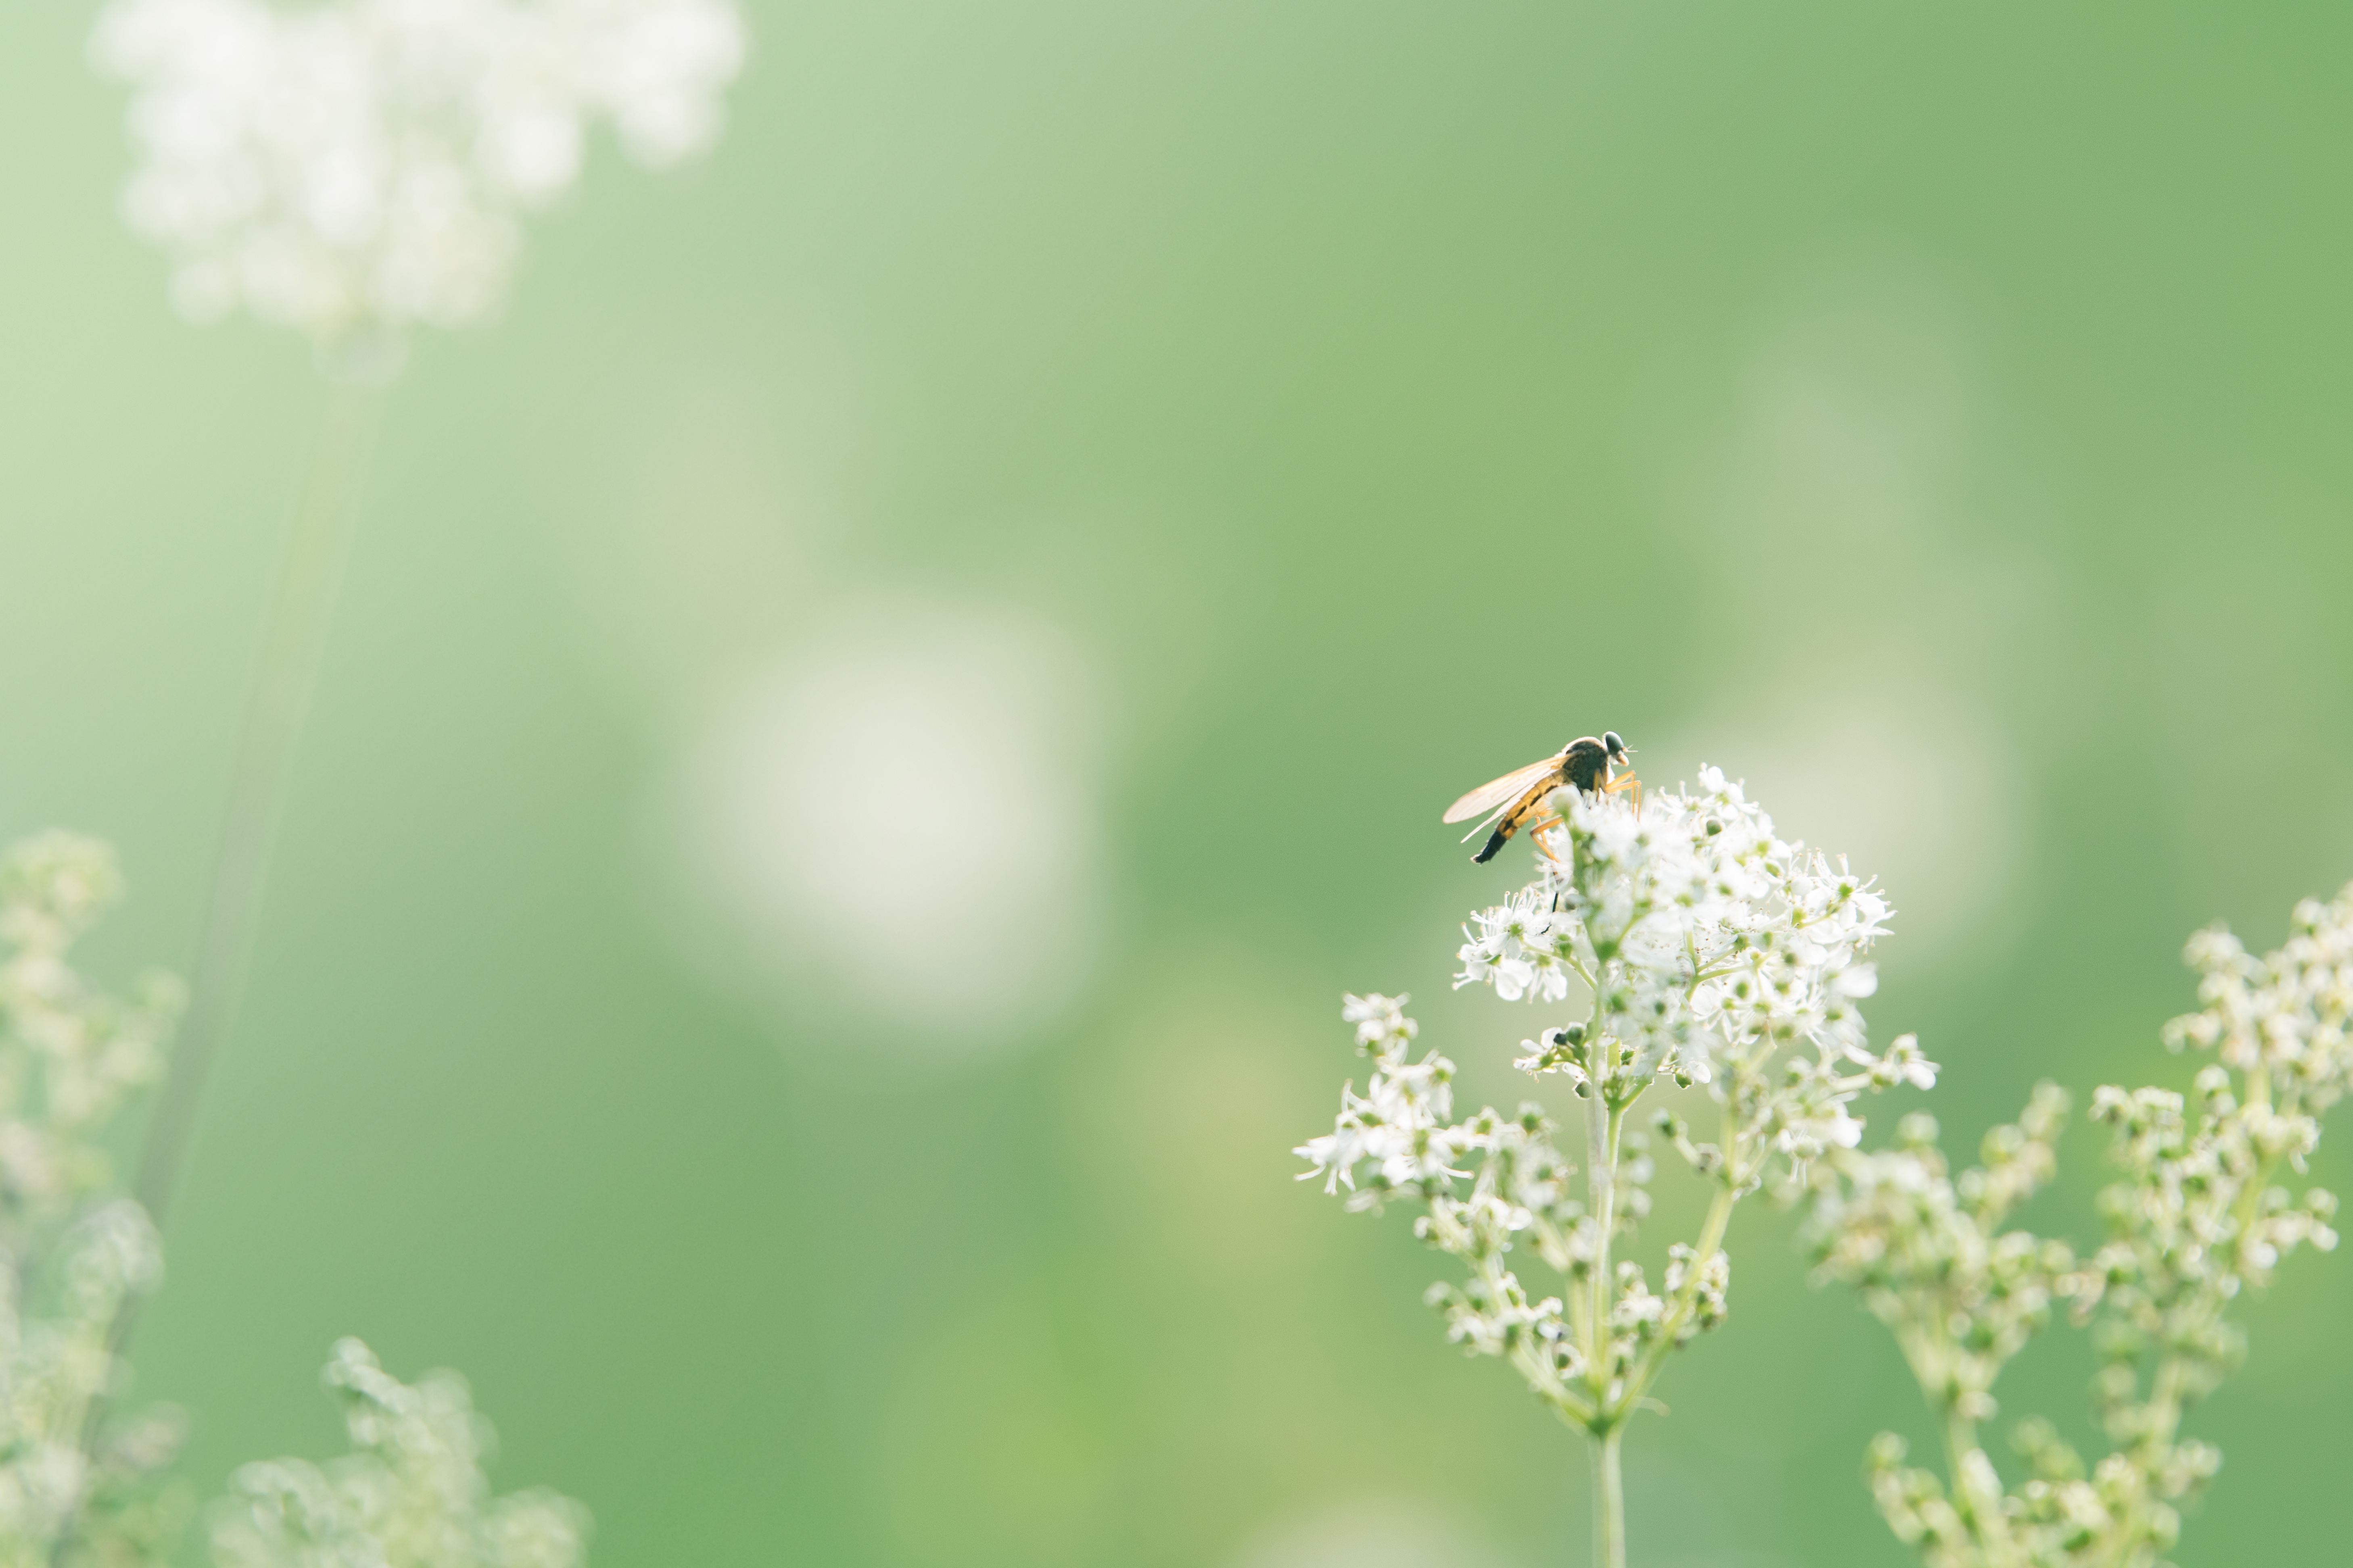
nature, grass, branch, blossom, plant, photography, meadow, leaf, flower, bloom, pollen, green, insect, botany, close, flora, fauna, wild flower, invertebrate, wildflower, close up, wild plant, pointed flower, background, pastel, bee, field flower, nectar, back light, macro photography, honey bee, background floral